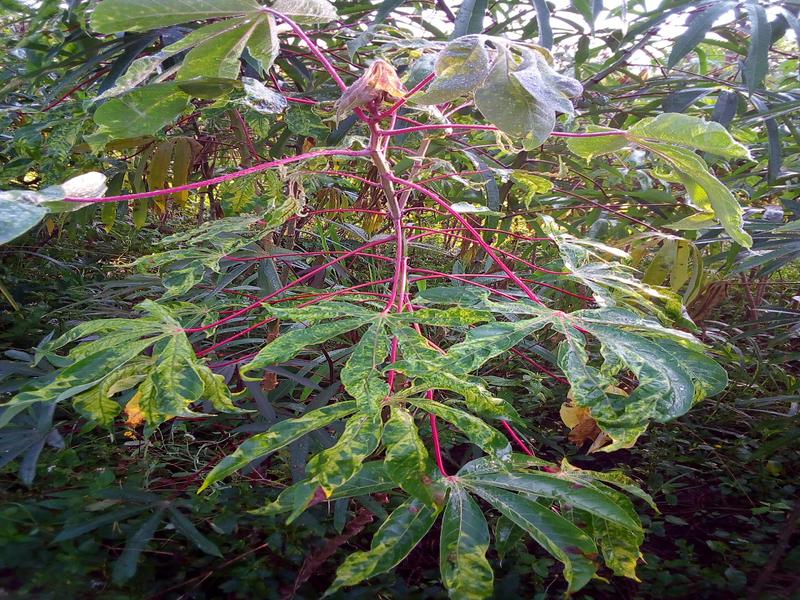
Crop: cassava
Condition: mosaic_disease